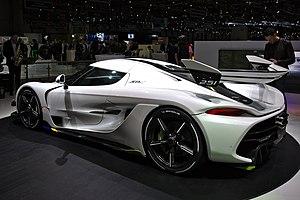
La Jesko est une voiture de sport à moteur central arrière produite en série limitée par le constructeur automobile suédois Koenigsegg.